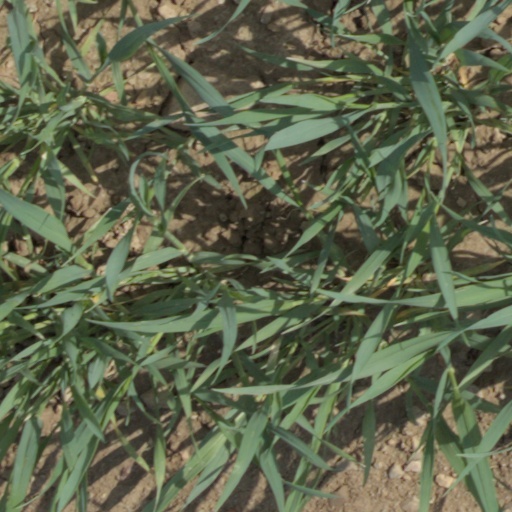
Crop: wheat